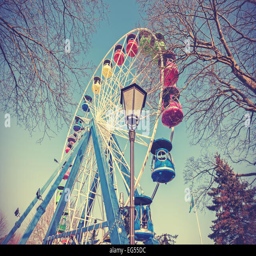
retro filtered picture of ferris wheel in a park